Yangban

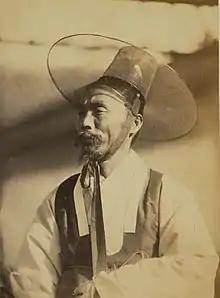
A Korean official during his stay in China, taken in 1863.

The yangban were part of the traditional ruling class or gentry of dynastic Korea during the Joseon period. The "yangban" were mainly composed of highly educated civil officials and military officers—landed or unlanded aristocrats who individually exemplified the Korean Confucian form of a "scholarly official". They were largely government administrators and bureaucrats who oversaw medieval and early modern Korea's traditional agrarian bureaucracy until the end of the dynasty in 1897. In a broader sense, an office holder's family and descendants, as well as country families who claimed such descent, were socially accepted as "yangban".